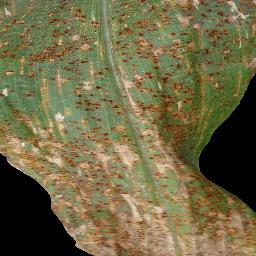
Label: Corn_(Maize)___Common_Rust